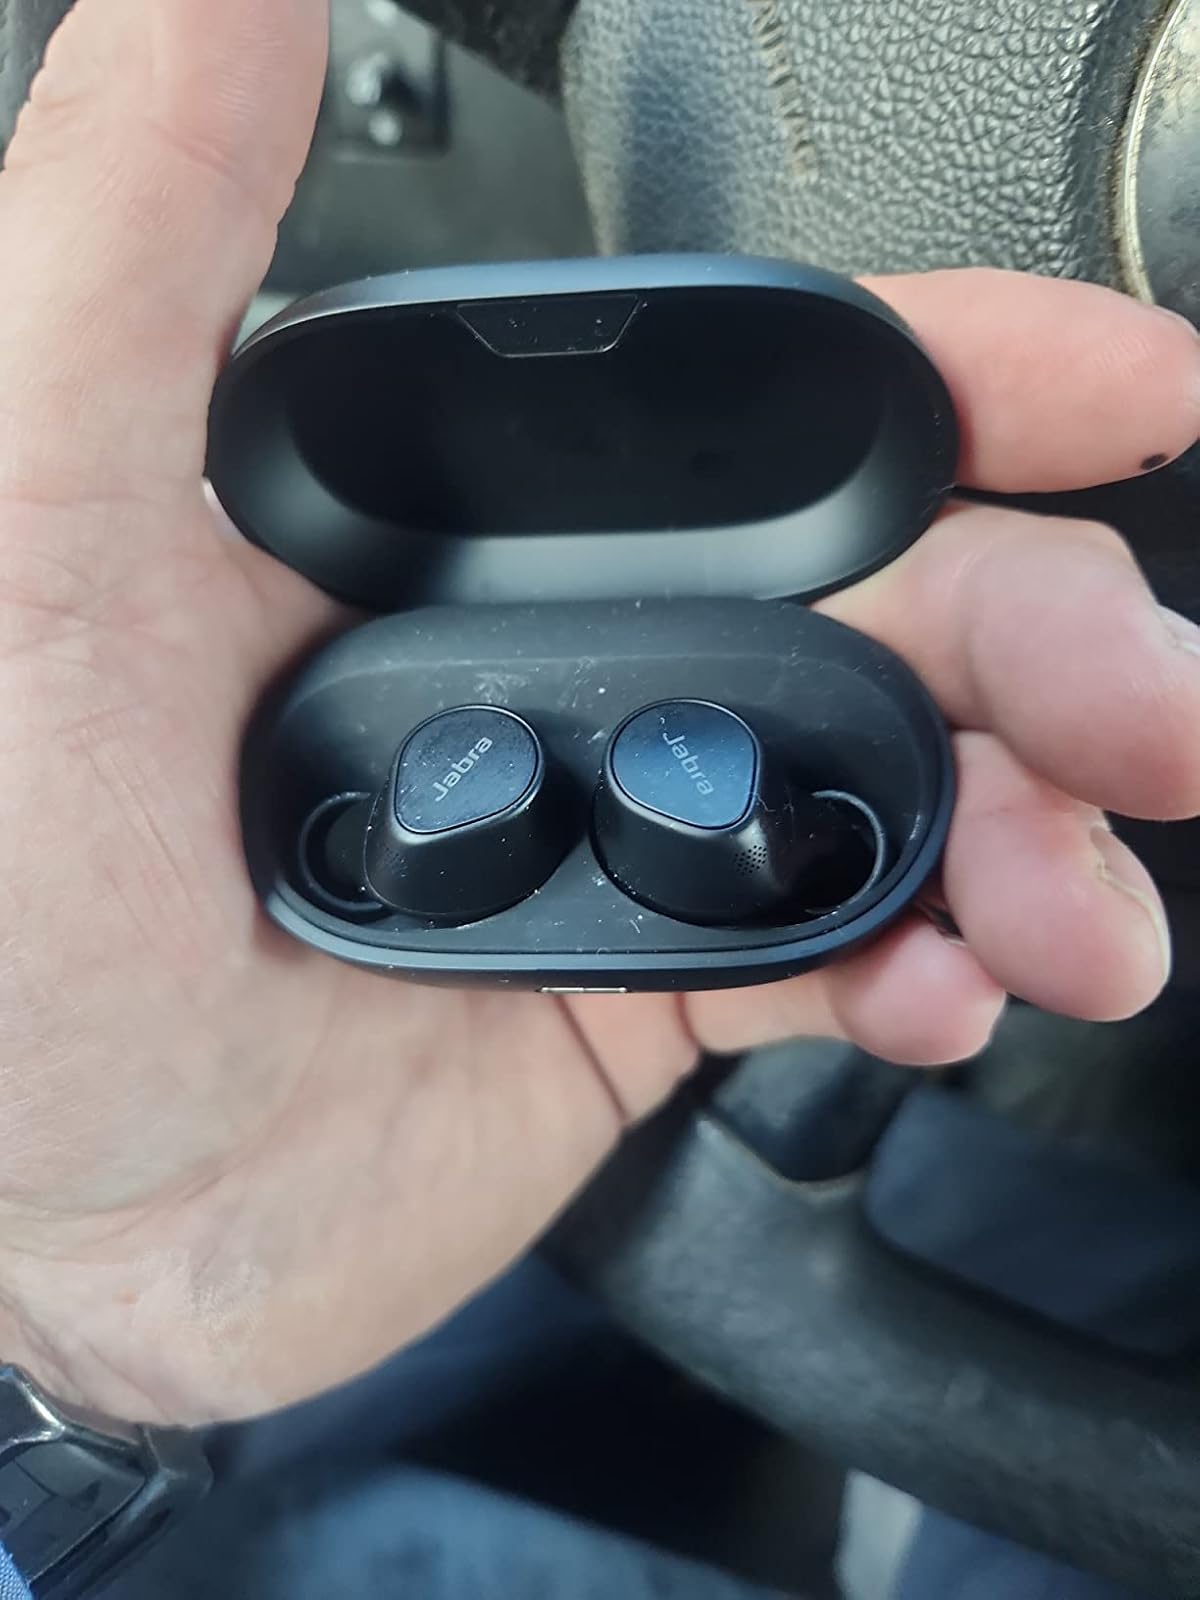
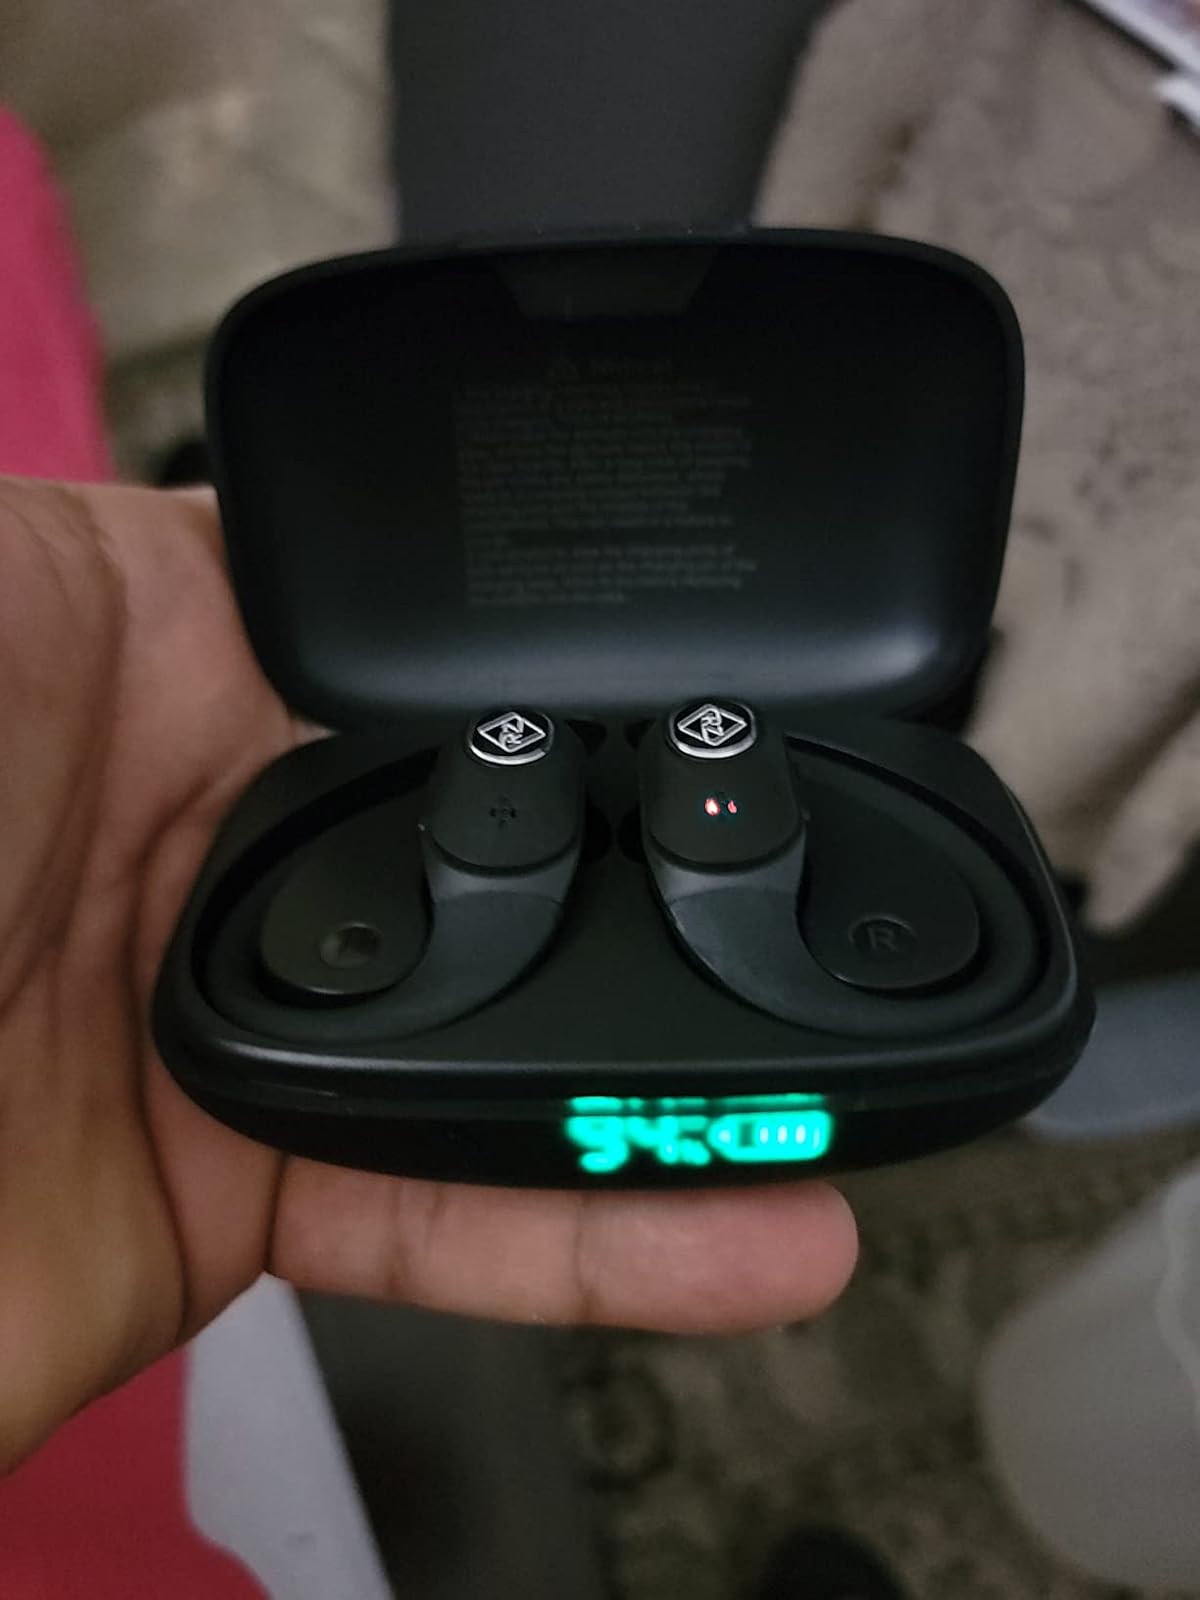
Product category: earbuds
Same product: no